AeroLiner3000

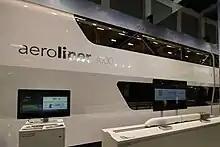
AeroLiner 3000 at InnoTrans 2016

For ergonomic studies and as a demonstration of the feasibility and plausibility of the concept, a fully developed 9 m long demonstrator was built. This was presented at the InnoTrans 2016 in Berlin as world premiere. The next plan is to build a 17 m test car and drive it on the British rail network.